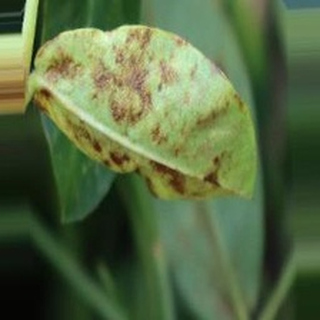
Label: groundnut_rust